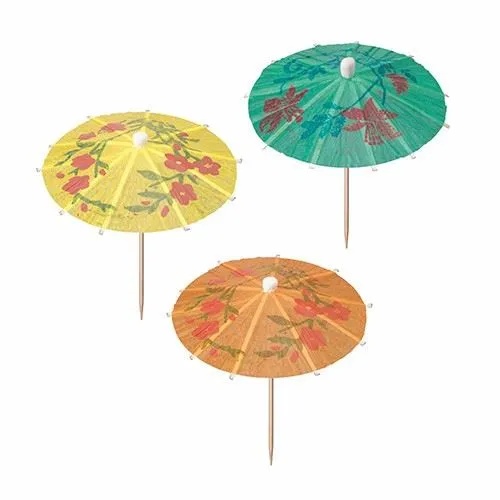
Mini Tropical Food Cocktail Drinks Umbrella Picks 6pcs 10 cm 12662 (Parcel Rate)
* *** Unless stated, prices are per 1 unit, colours and designs may vary from the photos, sizes given are approximations, stock is subject to availability *** Mini Tropical Food Cocktail Drinks Umbrella Picks 6pcs 10 cm Assorted Colours, Random Sent
Brand: [C2] MM STORE LTD
Category: Arts & Entertainment > Party & Celebration > Party Supplies > Cocktail Decorations > Cocktail Umbrellas